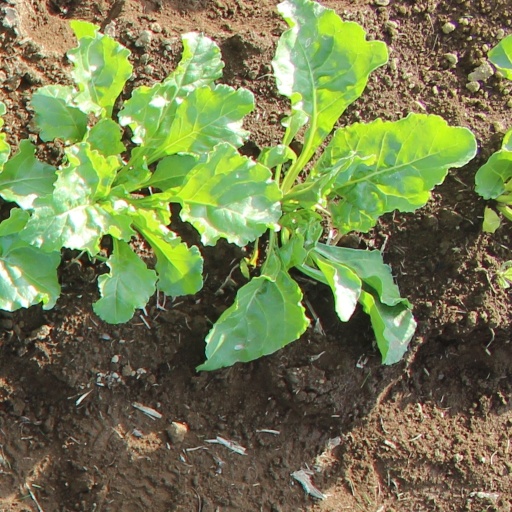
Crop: sugar beet